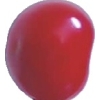
Label: cherry_sour